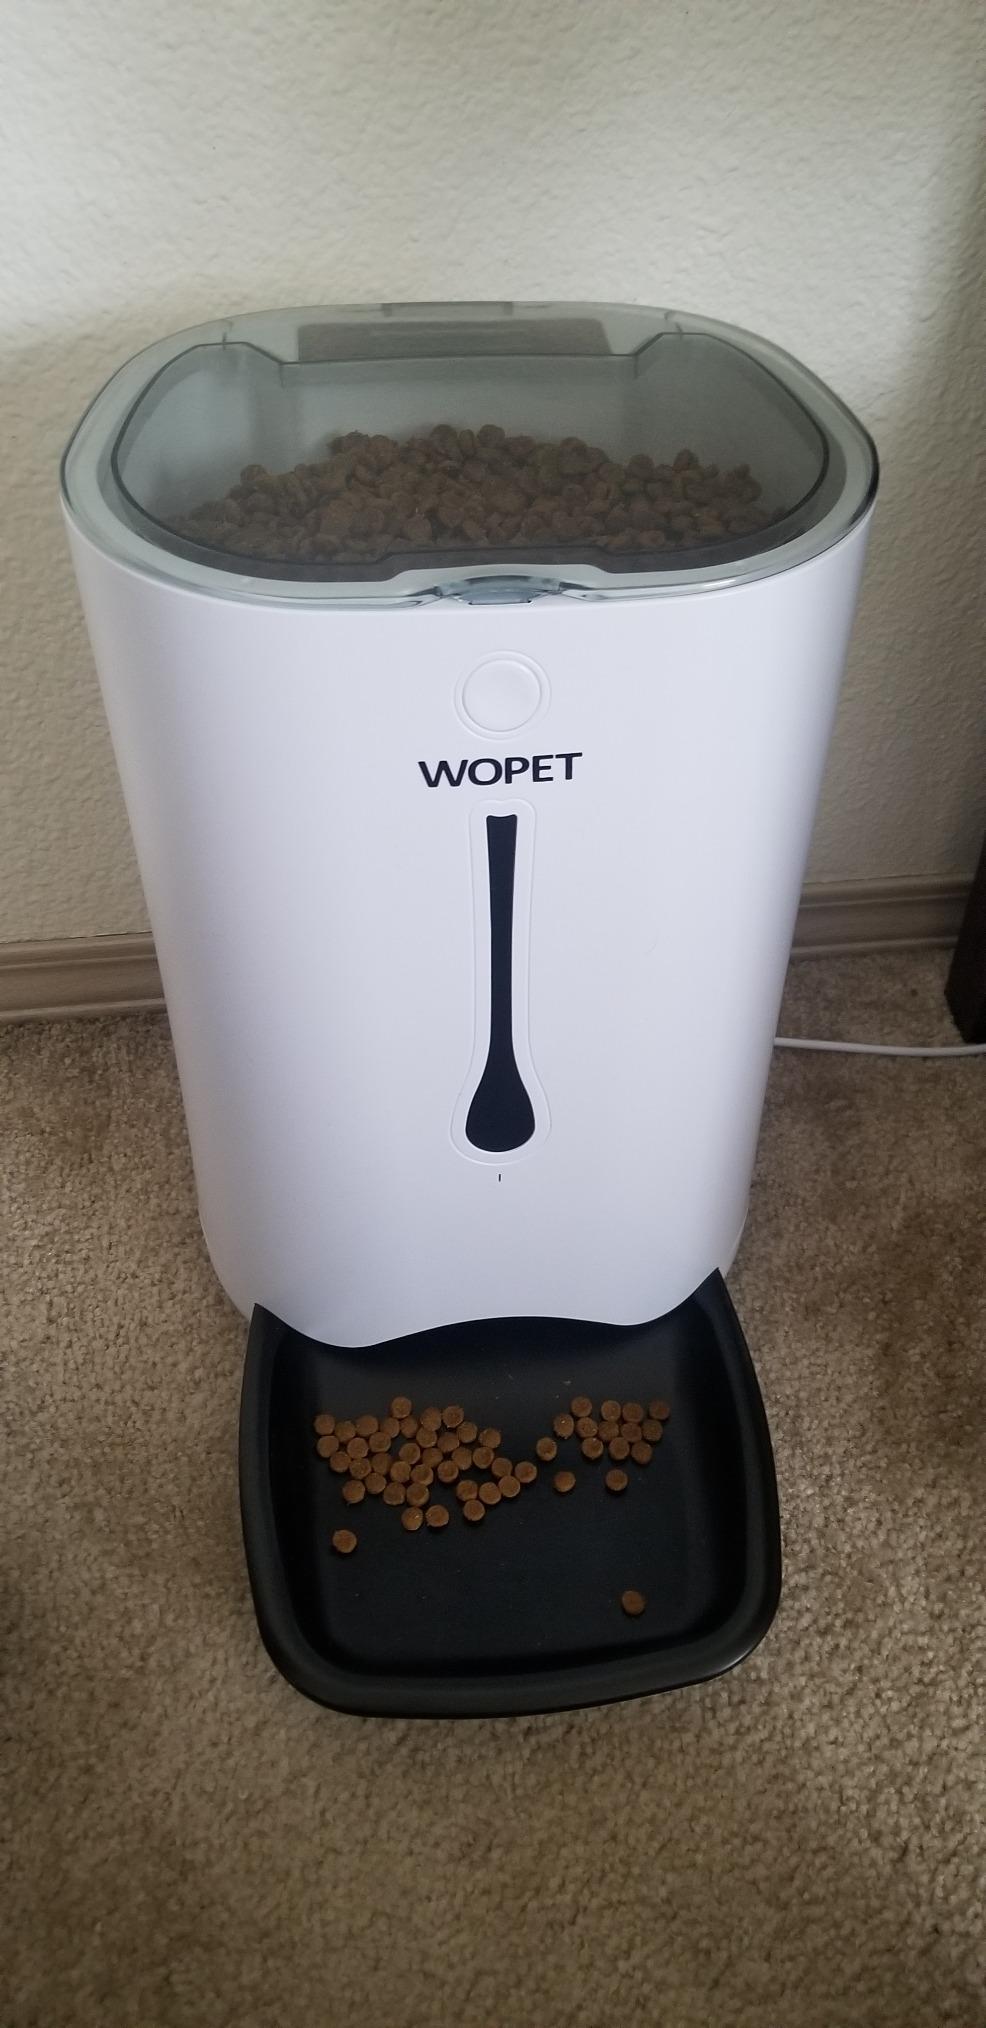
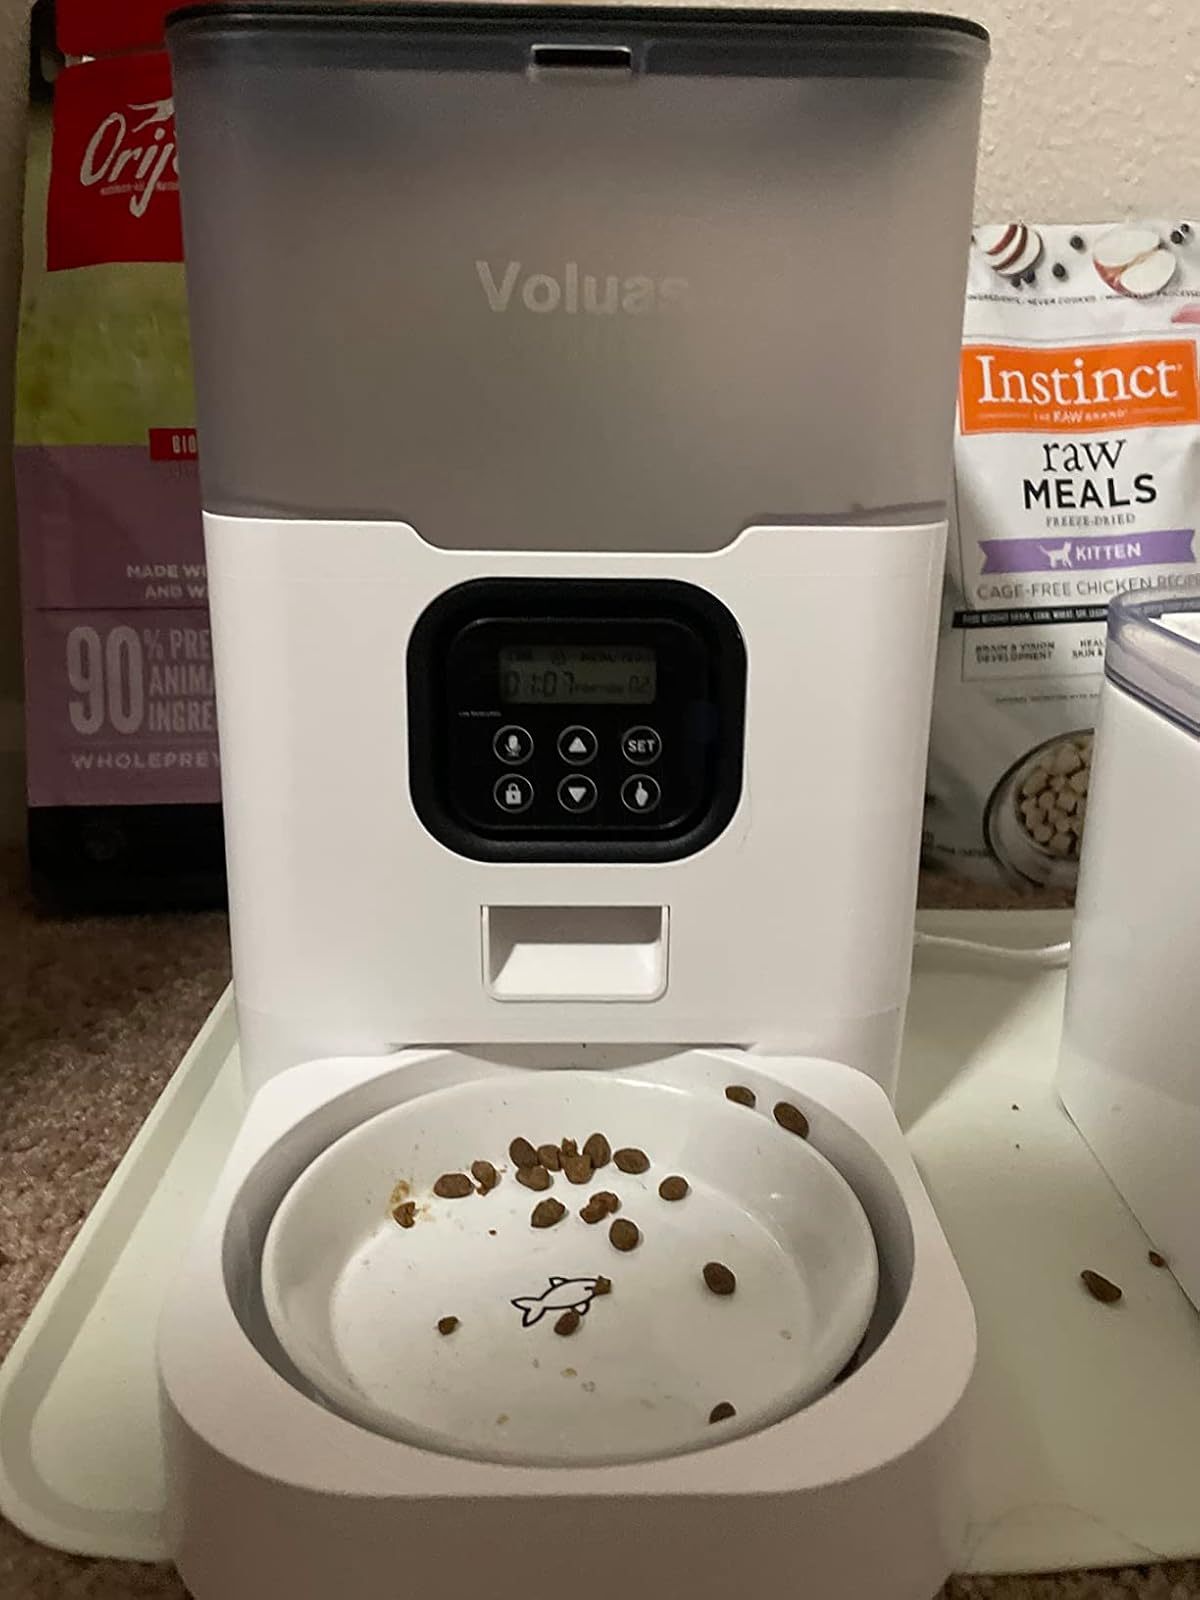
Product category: items_feeder
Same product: no